Actions in Nordland

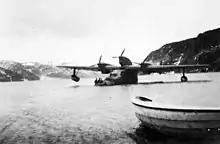
Reinforcements land from a German flying boat, Hemnfjorden 13–14 May 1940

However, on 10 May, in a daring move, the Germans had commandeered a coaster, , manned it with a crew detached from German destroyers and embarked 300 infantry from the 138th Mountain Regiment and two mountain guns. "Nordnorge" sailed from Trondheimsfjord and entered the Ranfjord, at the end of which lay Mo i Rana. The Germans landed at Hemnesberget about halfway along the fjord. Two Dornier seaplanes also landed 40 infantry and mortars. A platoon of No. 1 Independent Company and some Norwegian reservists were outnumbered and forced to escape by boat after a stiff resistance.